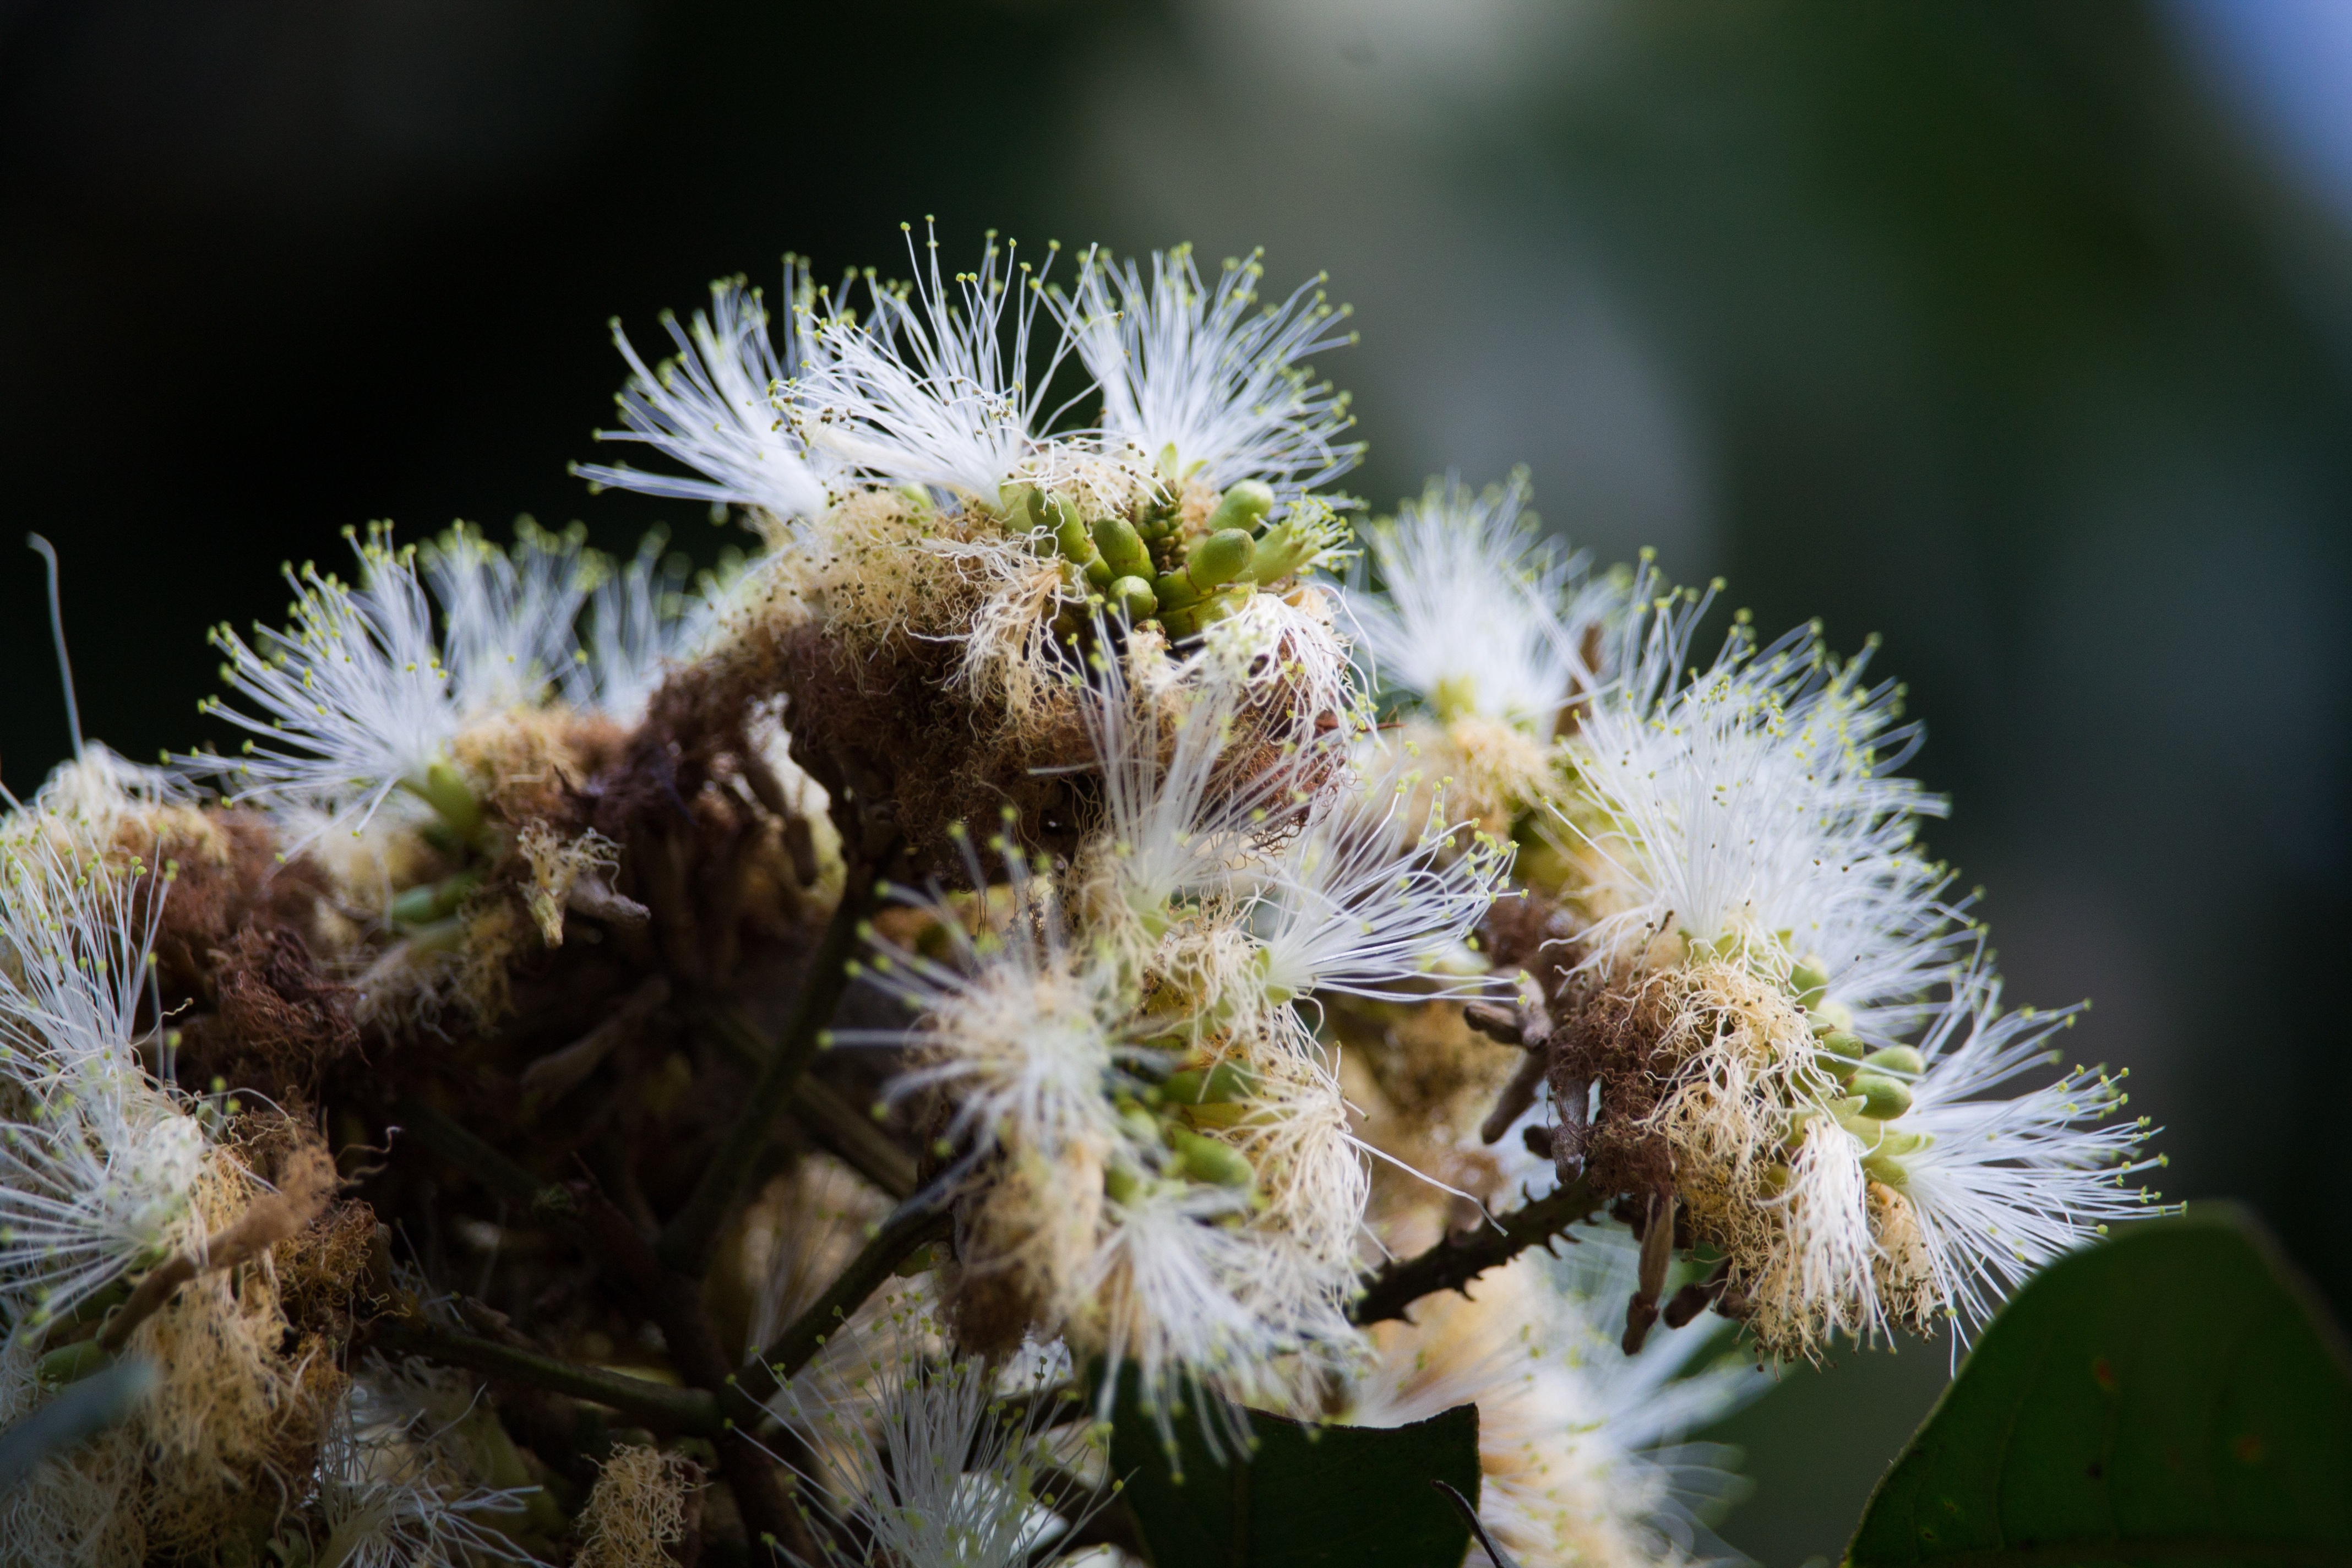
nature, plant, white, photography, flower, produce, macro, botany, flora, wildflower, close up, background, beauty, bud, macro photography, flowering plant, plant stem, land plant, thorns spines and prickles